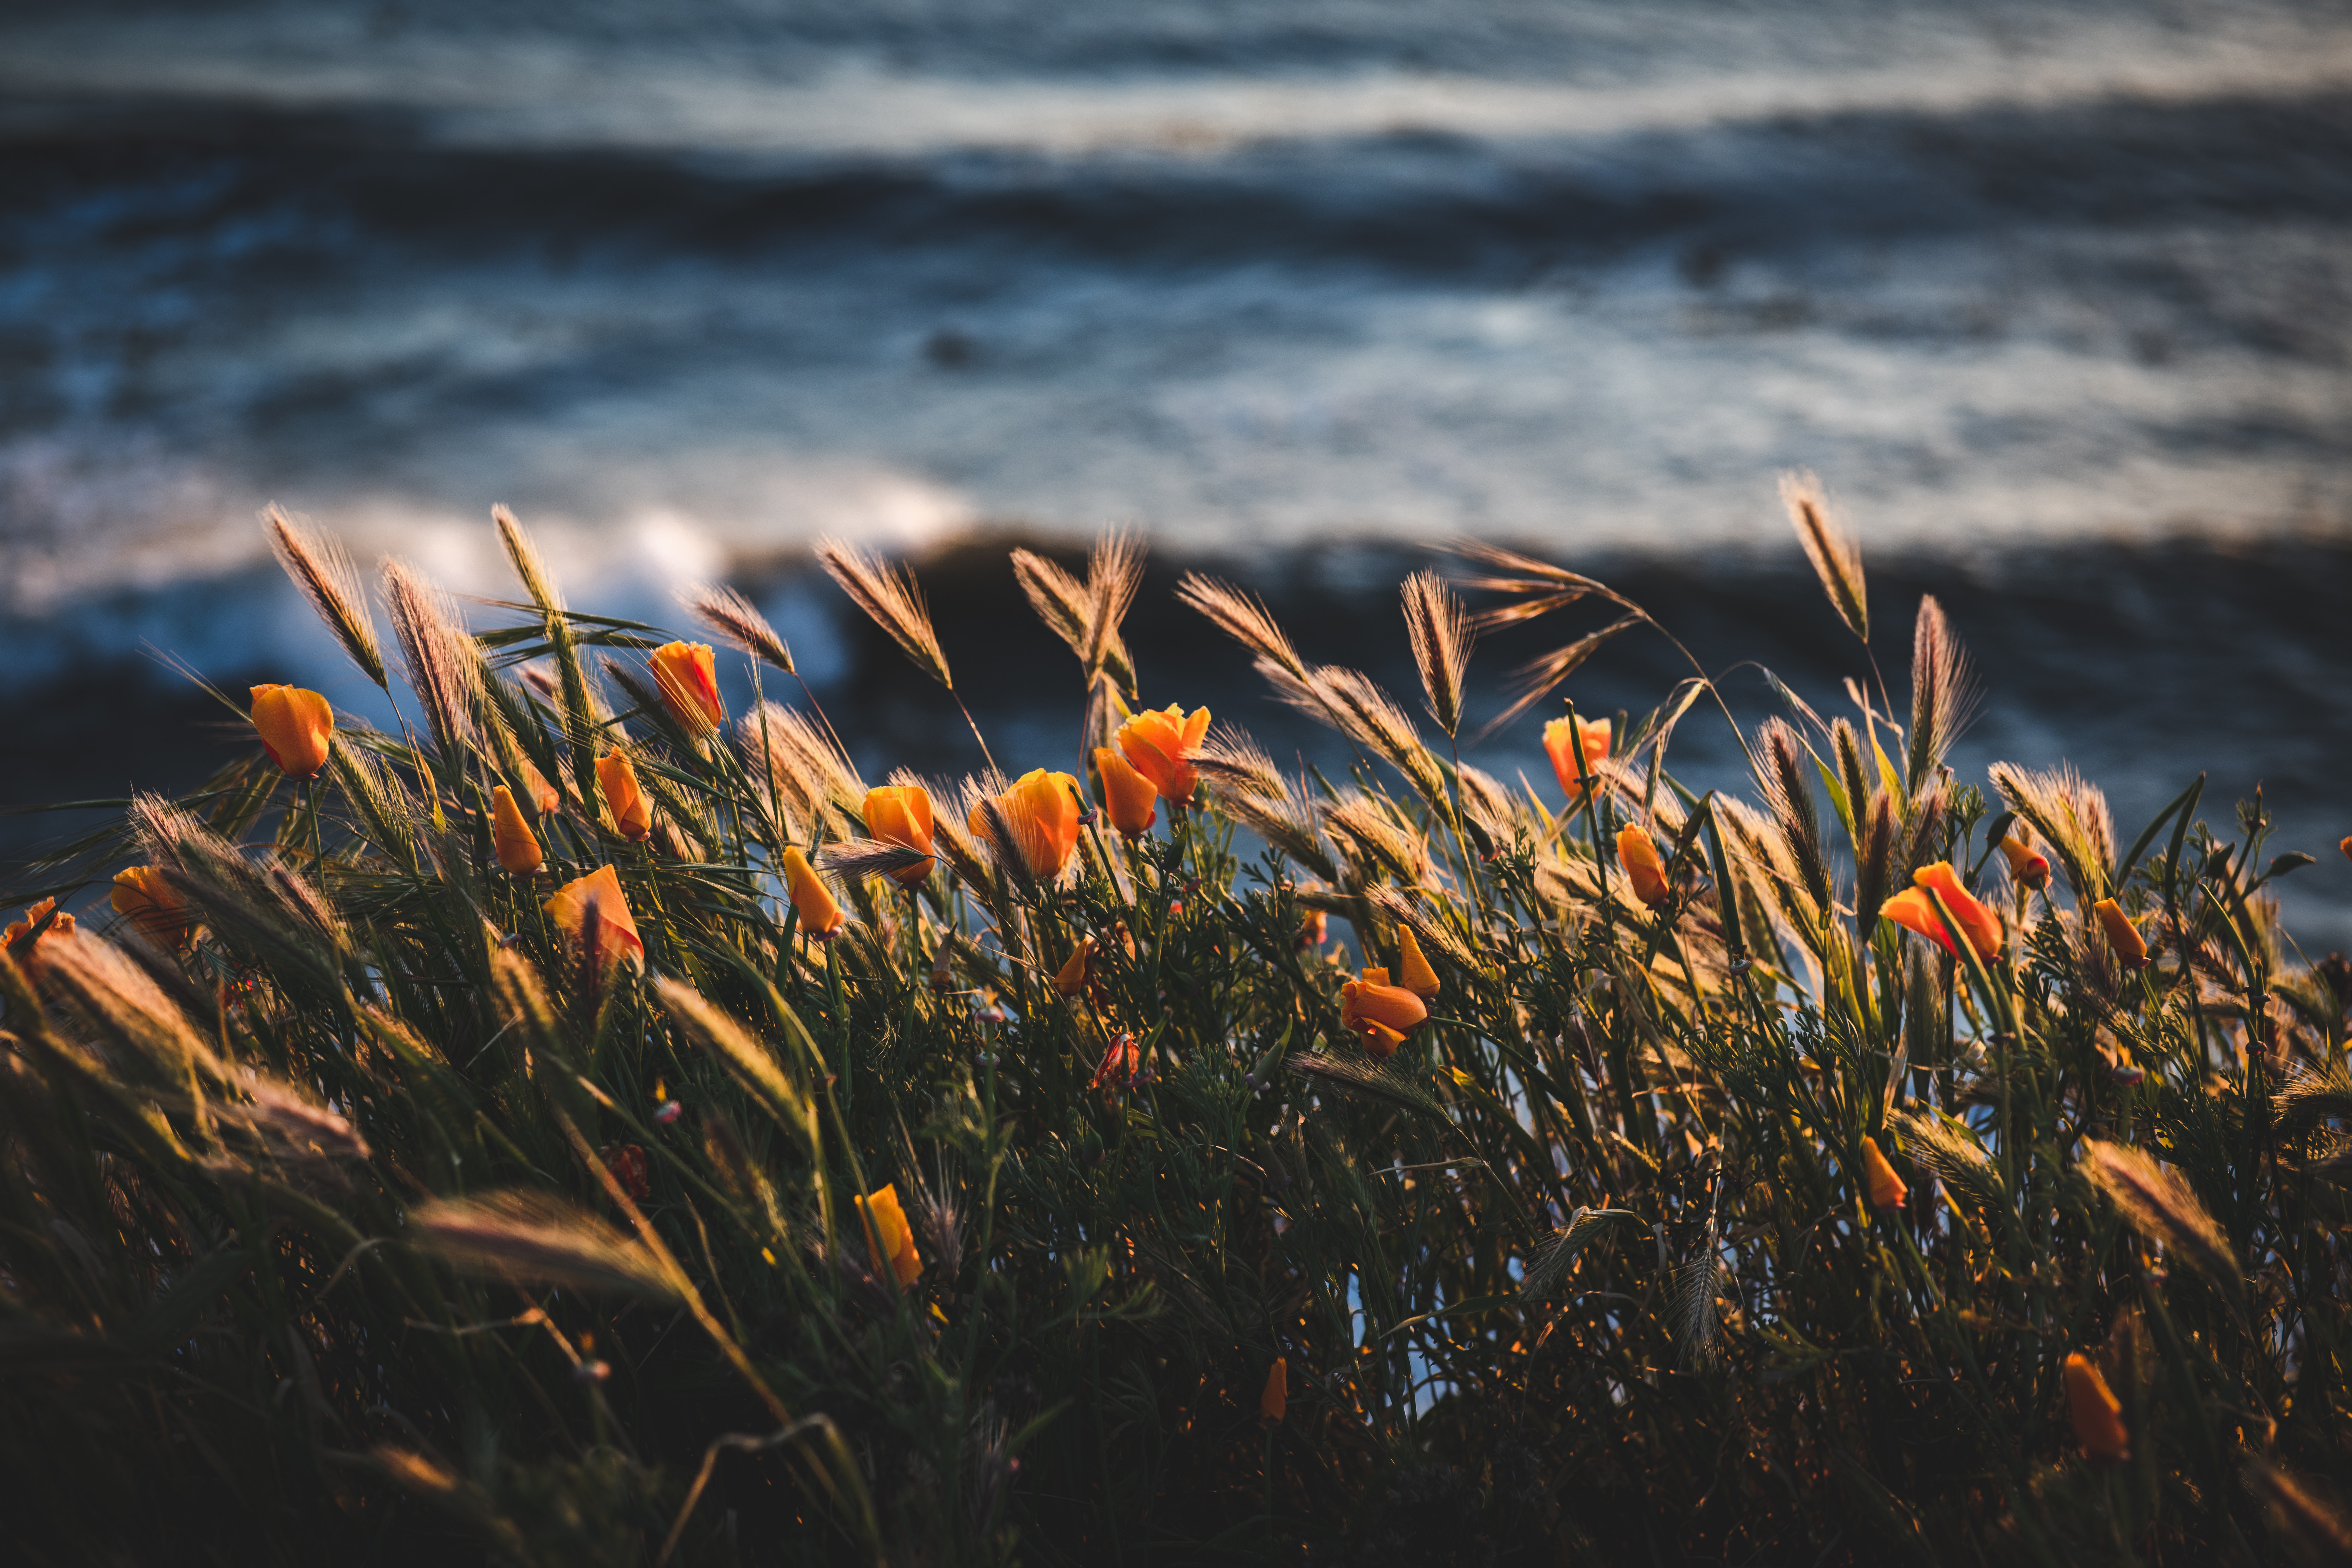
sky, vegetation, grass, orange, flower, plant, grass family, sea, sunlight, prairie, wildflower, cloud, spring, phragmites, landscape, torch lily, flowering plant, ocean, coast, castilleja, sunset, plant stem, evening, sunrise, bay, grassland